Sheman: Mistress of the Universe

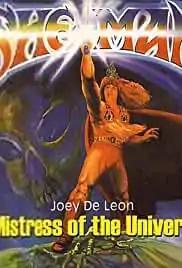
Film poster

Sheman: Mistress of the Universe is a 1988 Filipino fantasy adventure comedy film directed by Tony Reyes and starring Joey de Leon as the titular character, alongside Panchito, Ruffa Gutierrez, Dennis Da Silva, Erik Cayetano, Mylene Gonzales, Paquito Diaz, Ruel Vernal, Timmy Cruz, Palito, and Rene Requiestas. It parodies both the film "Masters of the Universe" and the character Panday as portrayed by Fernando Poe Jr.